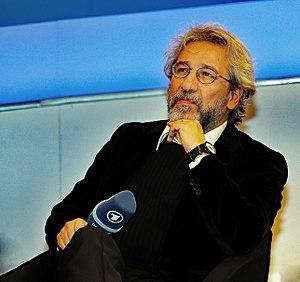
Susamam, est un clip de rap co-produit par une vingtaine d'artistes turcs, publié sur la plateforme de vidéos en ligne YouTube le 5 septembre 2019. Le rappeur Sarp Palaur dit Şanışer, à l'initiative de ce clip chante avec 18 autres artistes, chacun interprétant un couplet traitant d'un problème contemporain de la Turquie, comme l'injustice, la corruption, le droit des femmes ou la cruauté envers les animaux. Un mois après sa mise en ligne, le clip dépassait les 30 millions de vues. Il s'agit de la plus importante collaboration de l'histoire du rap en Turquie en nombre d'interprètes.